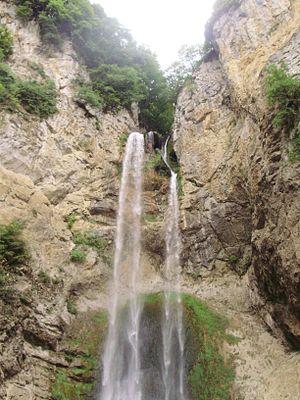
Fajtovci est un village de Bosnie-Herzégovine. Il est situé dans la municipalité de Sanski Most, dans le canton d'Una-Sana et dans la Fédération de Bosnie-et-Herzégovine. Selon les premiers résultats du recensement bosnien de 2013, il compte 380 habitants.
Sanski Most est une ville et une municipalité de Bosnie-Herzégovine située dans le canton d'Una-Sana et dans la Fédération de Bosnie-et-Herzégovine. Selon les premiers résultats du recensement bosnien de 2013, la ville intra muros compte 19 745 habitants et la municipalité 47 359.
Donji Kamengrad est une localité de Bosnie-Herzégovine. Elle est située dans la municipalité de Sanski Most, dans le canton d'Una-Sana et dans la Fédération de Bosnie-et-Herzégovine. Selon les premiers résultats du recensement bosnien de 2013, elle compte 2 503 habitants.